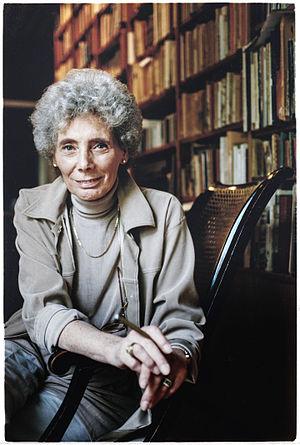
Jacqueline Harpman (ca. 1995), écrivaine de langue française et une psychanalyste belge.
Jacqueline Harpman est un écrivain de langue française et une psychanalyste belge.